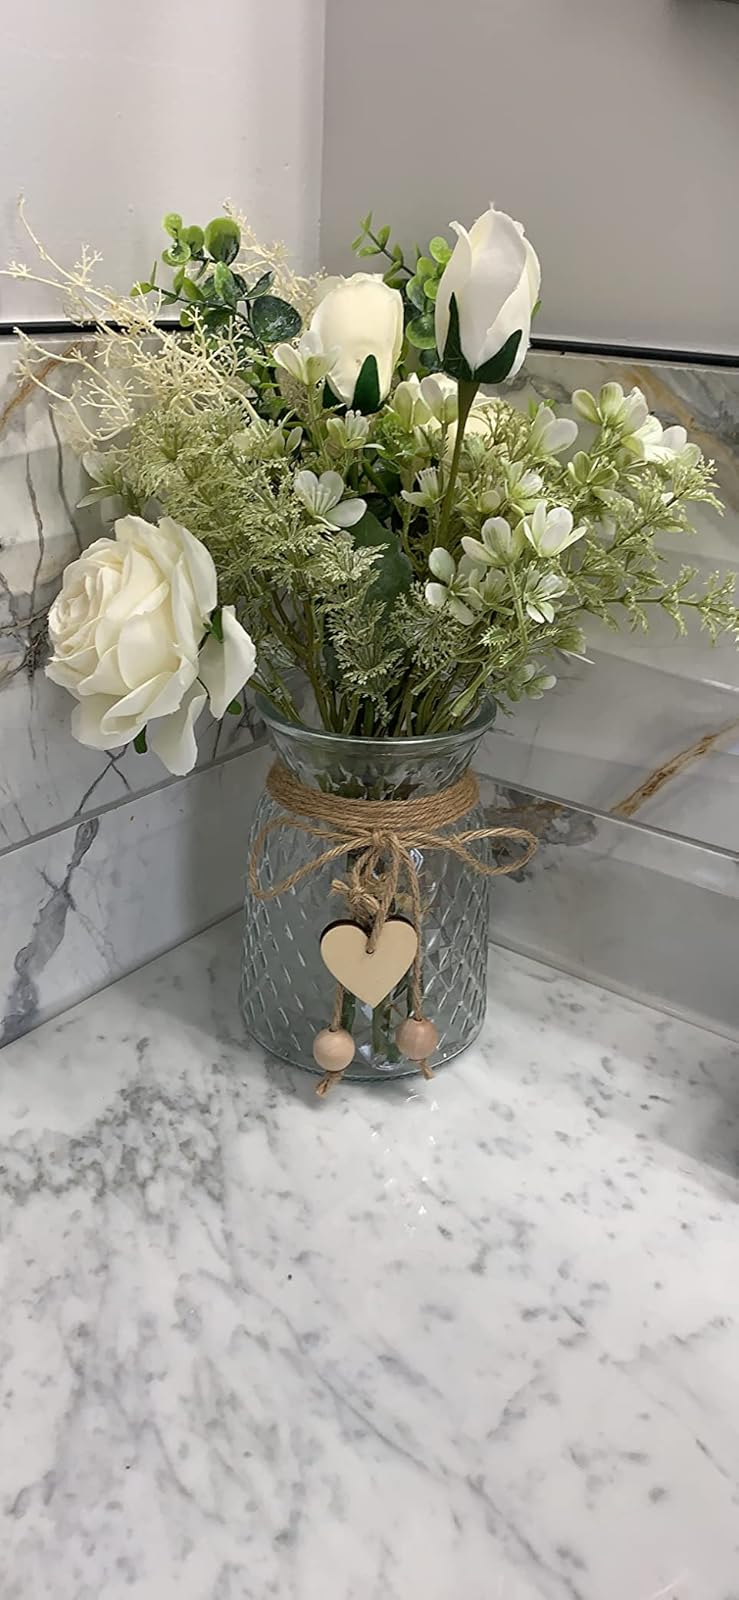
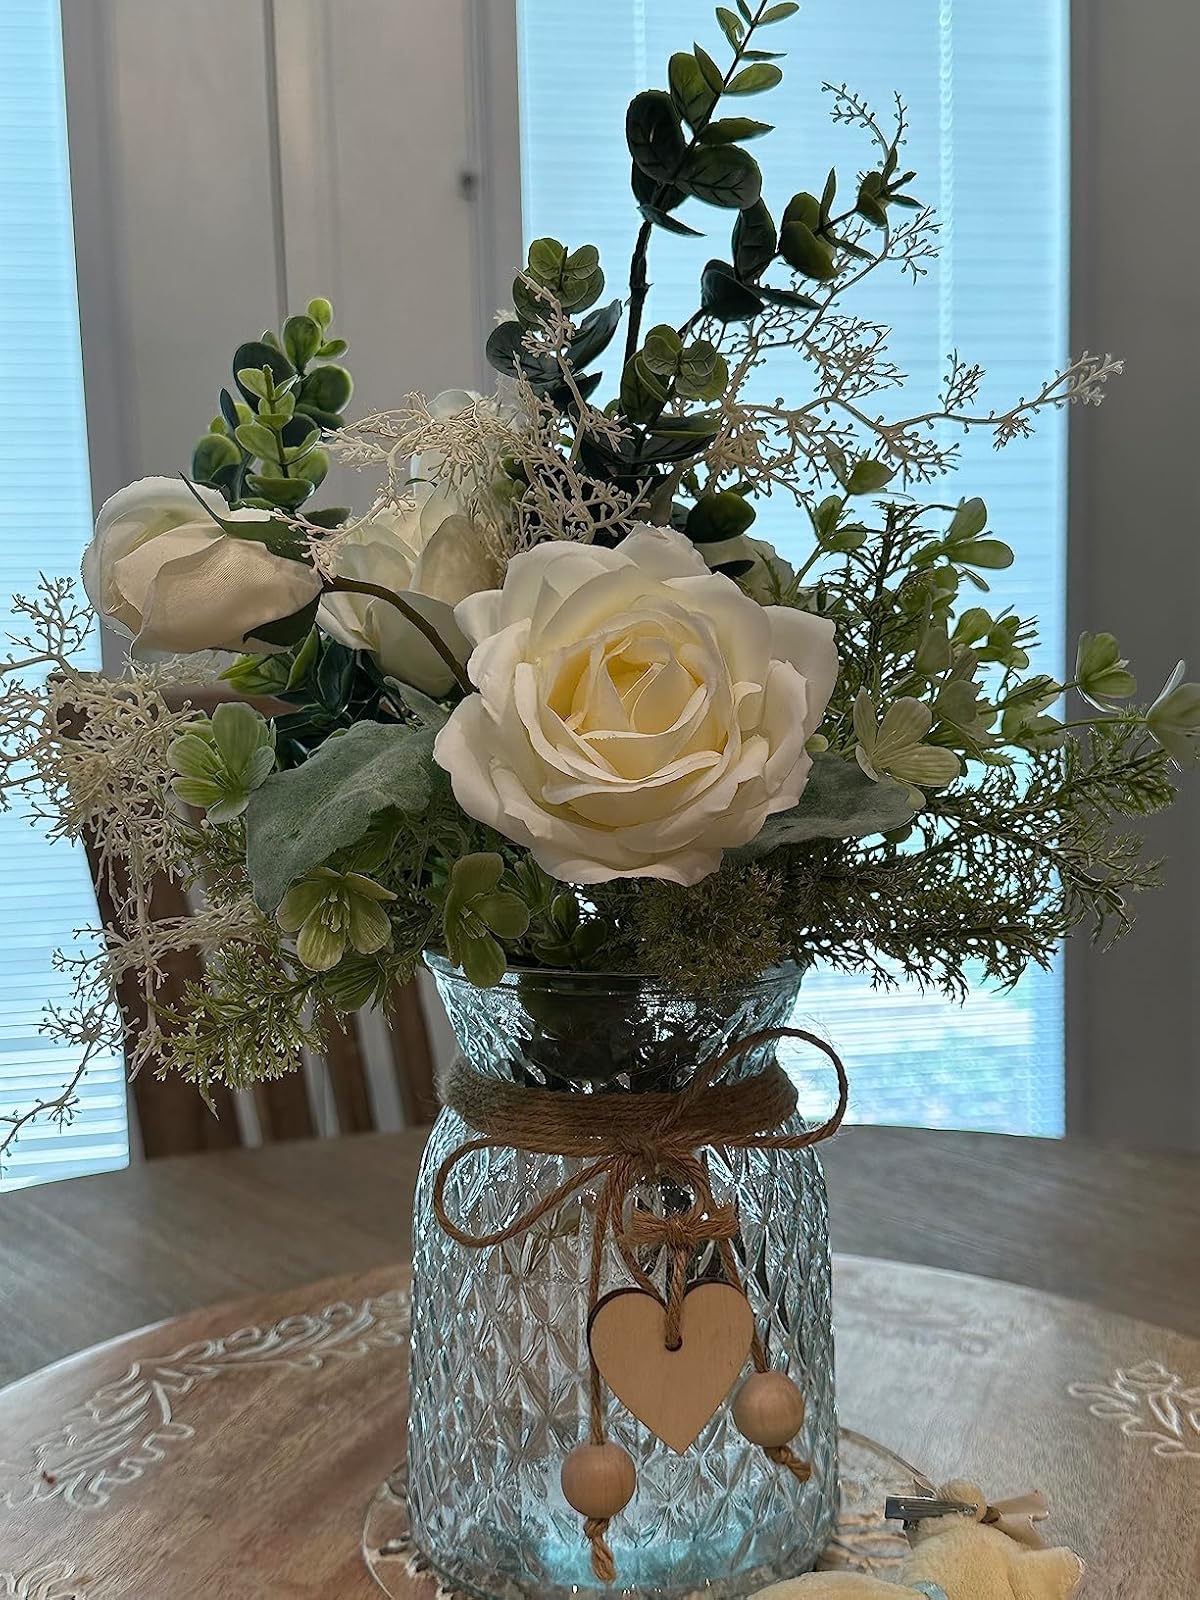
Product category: vase
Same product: yes